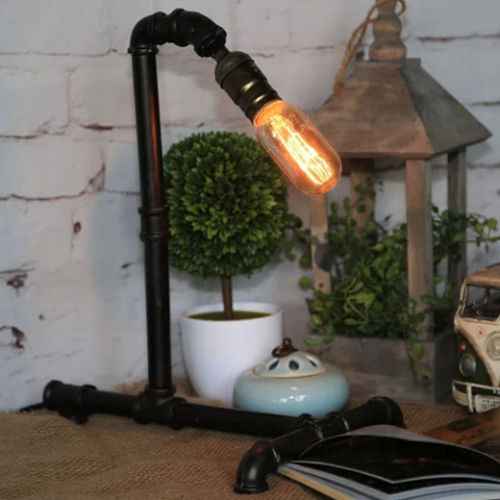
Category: lamp